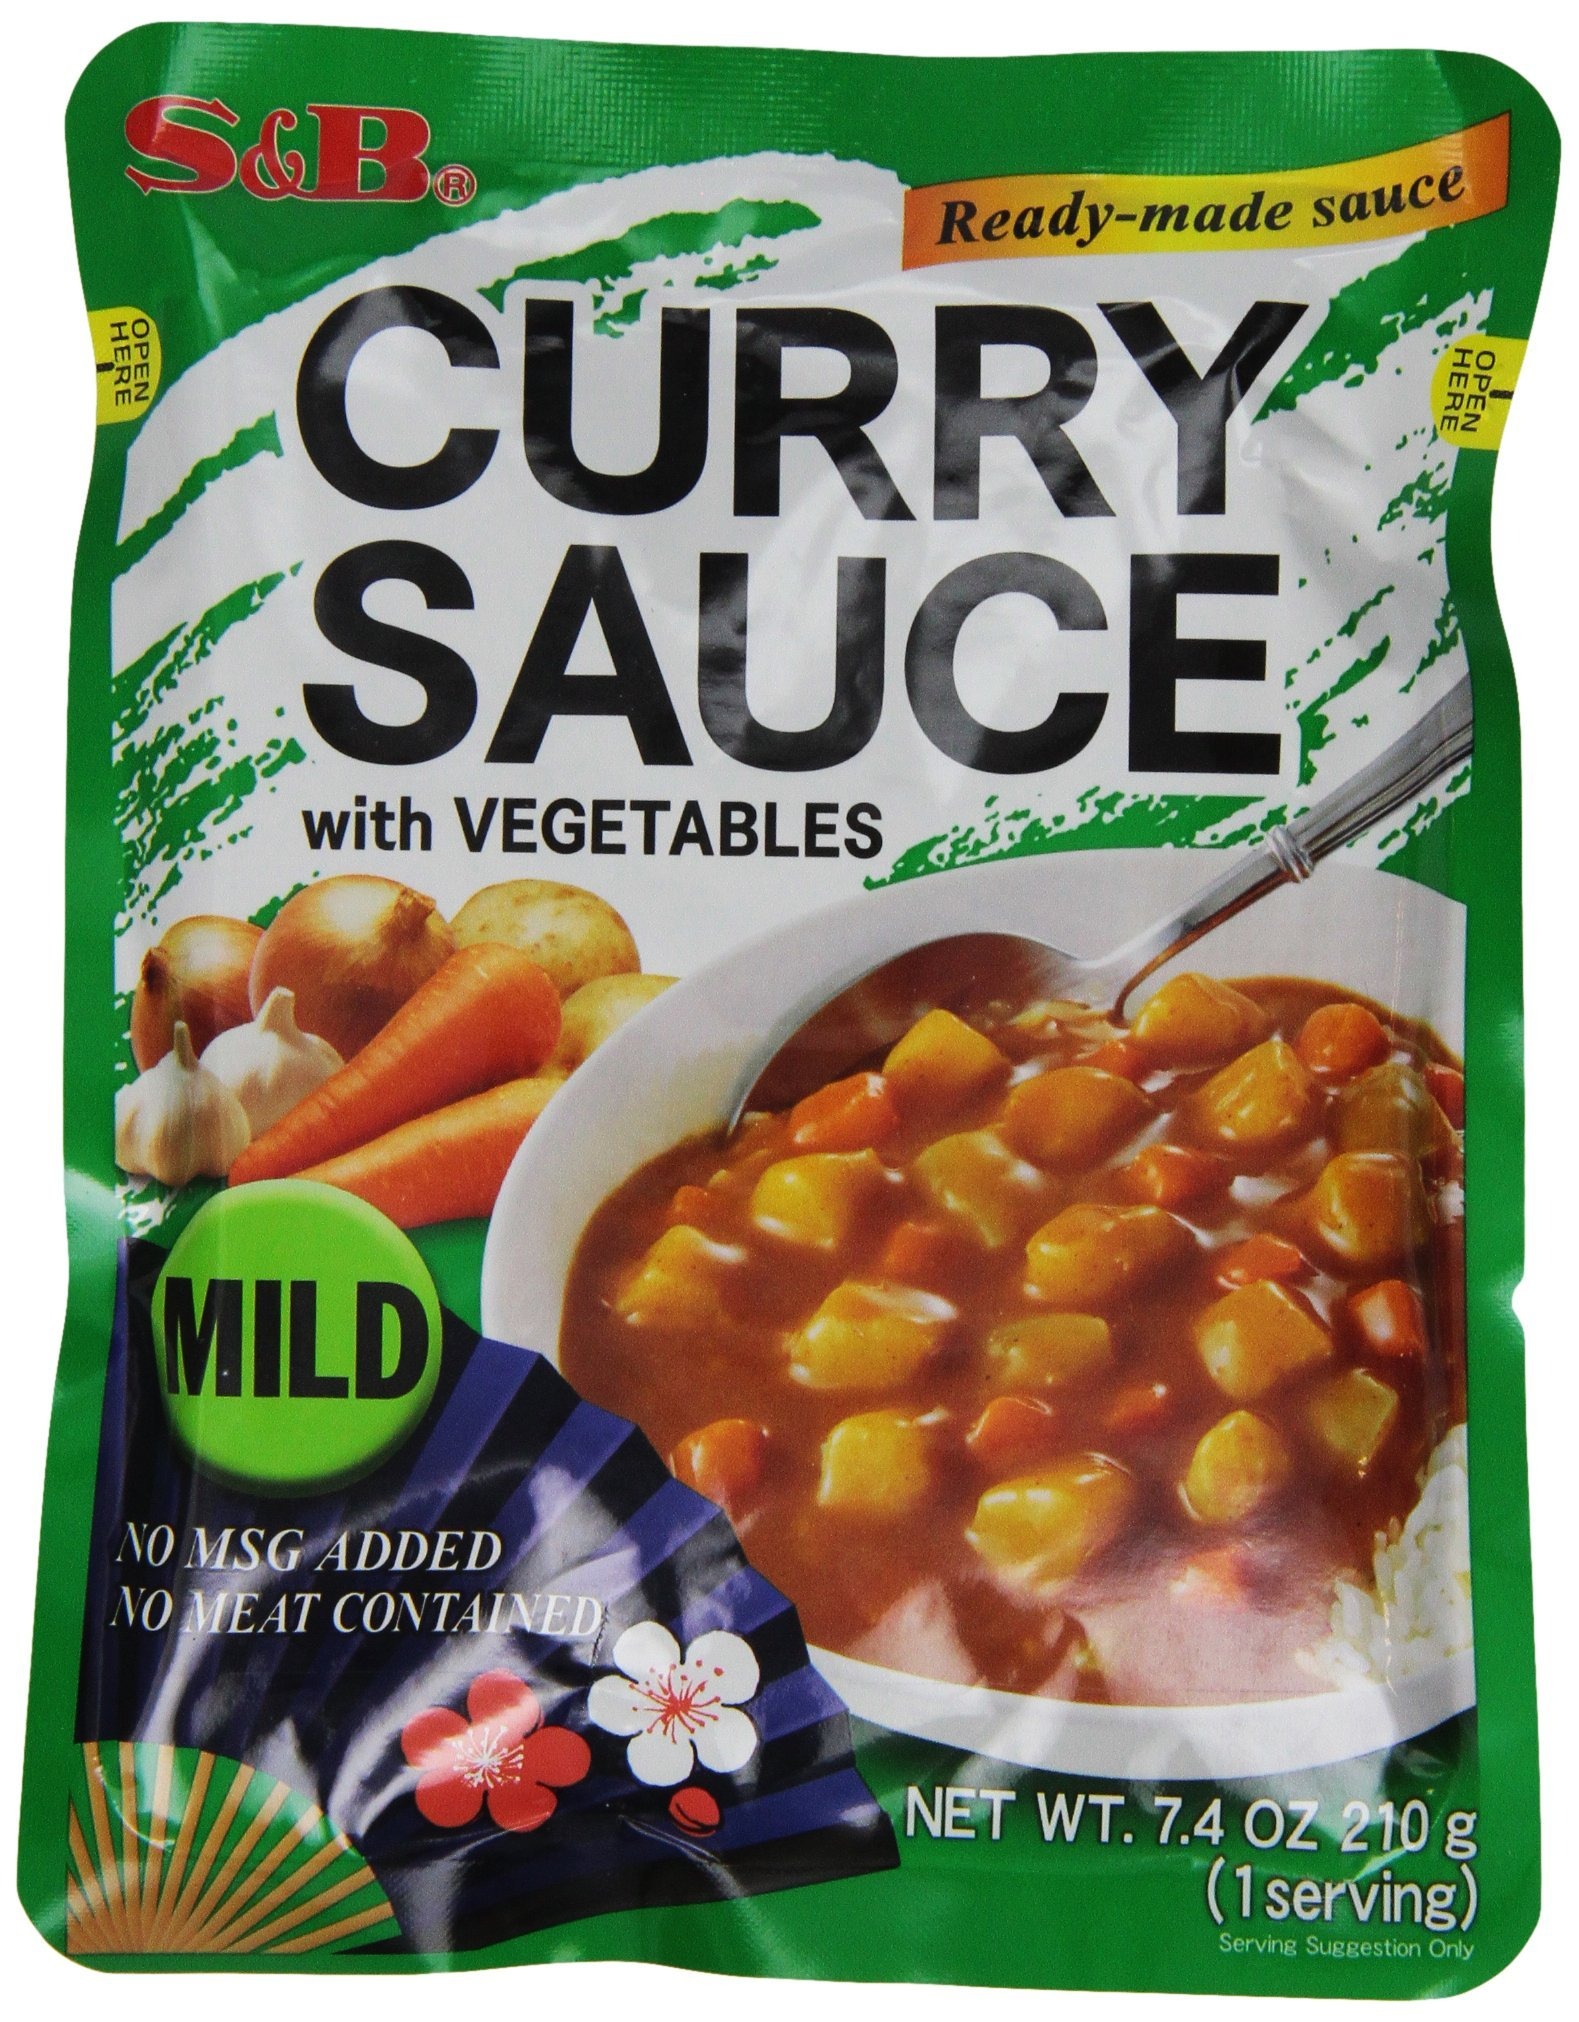
Item Name: S&B Curry Sauce with Vegetables Mild, 7.4-Ounce (Pack of 10)- SET OF 10
Bullet Point 1: Ready-made Japanese curry mix with vegetables
Bullet Point 2: No MSG added
Bullet Point 3: No meat contained
Bullet Point 4: Enjoy Japanese style curry rice in few minutes!
Product Description: 5
Value: 10.0
Unit: Count

Price: 1.98